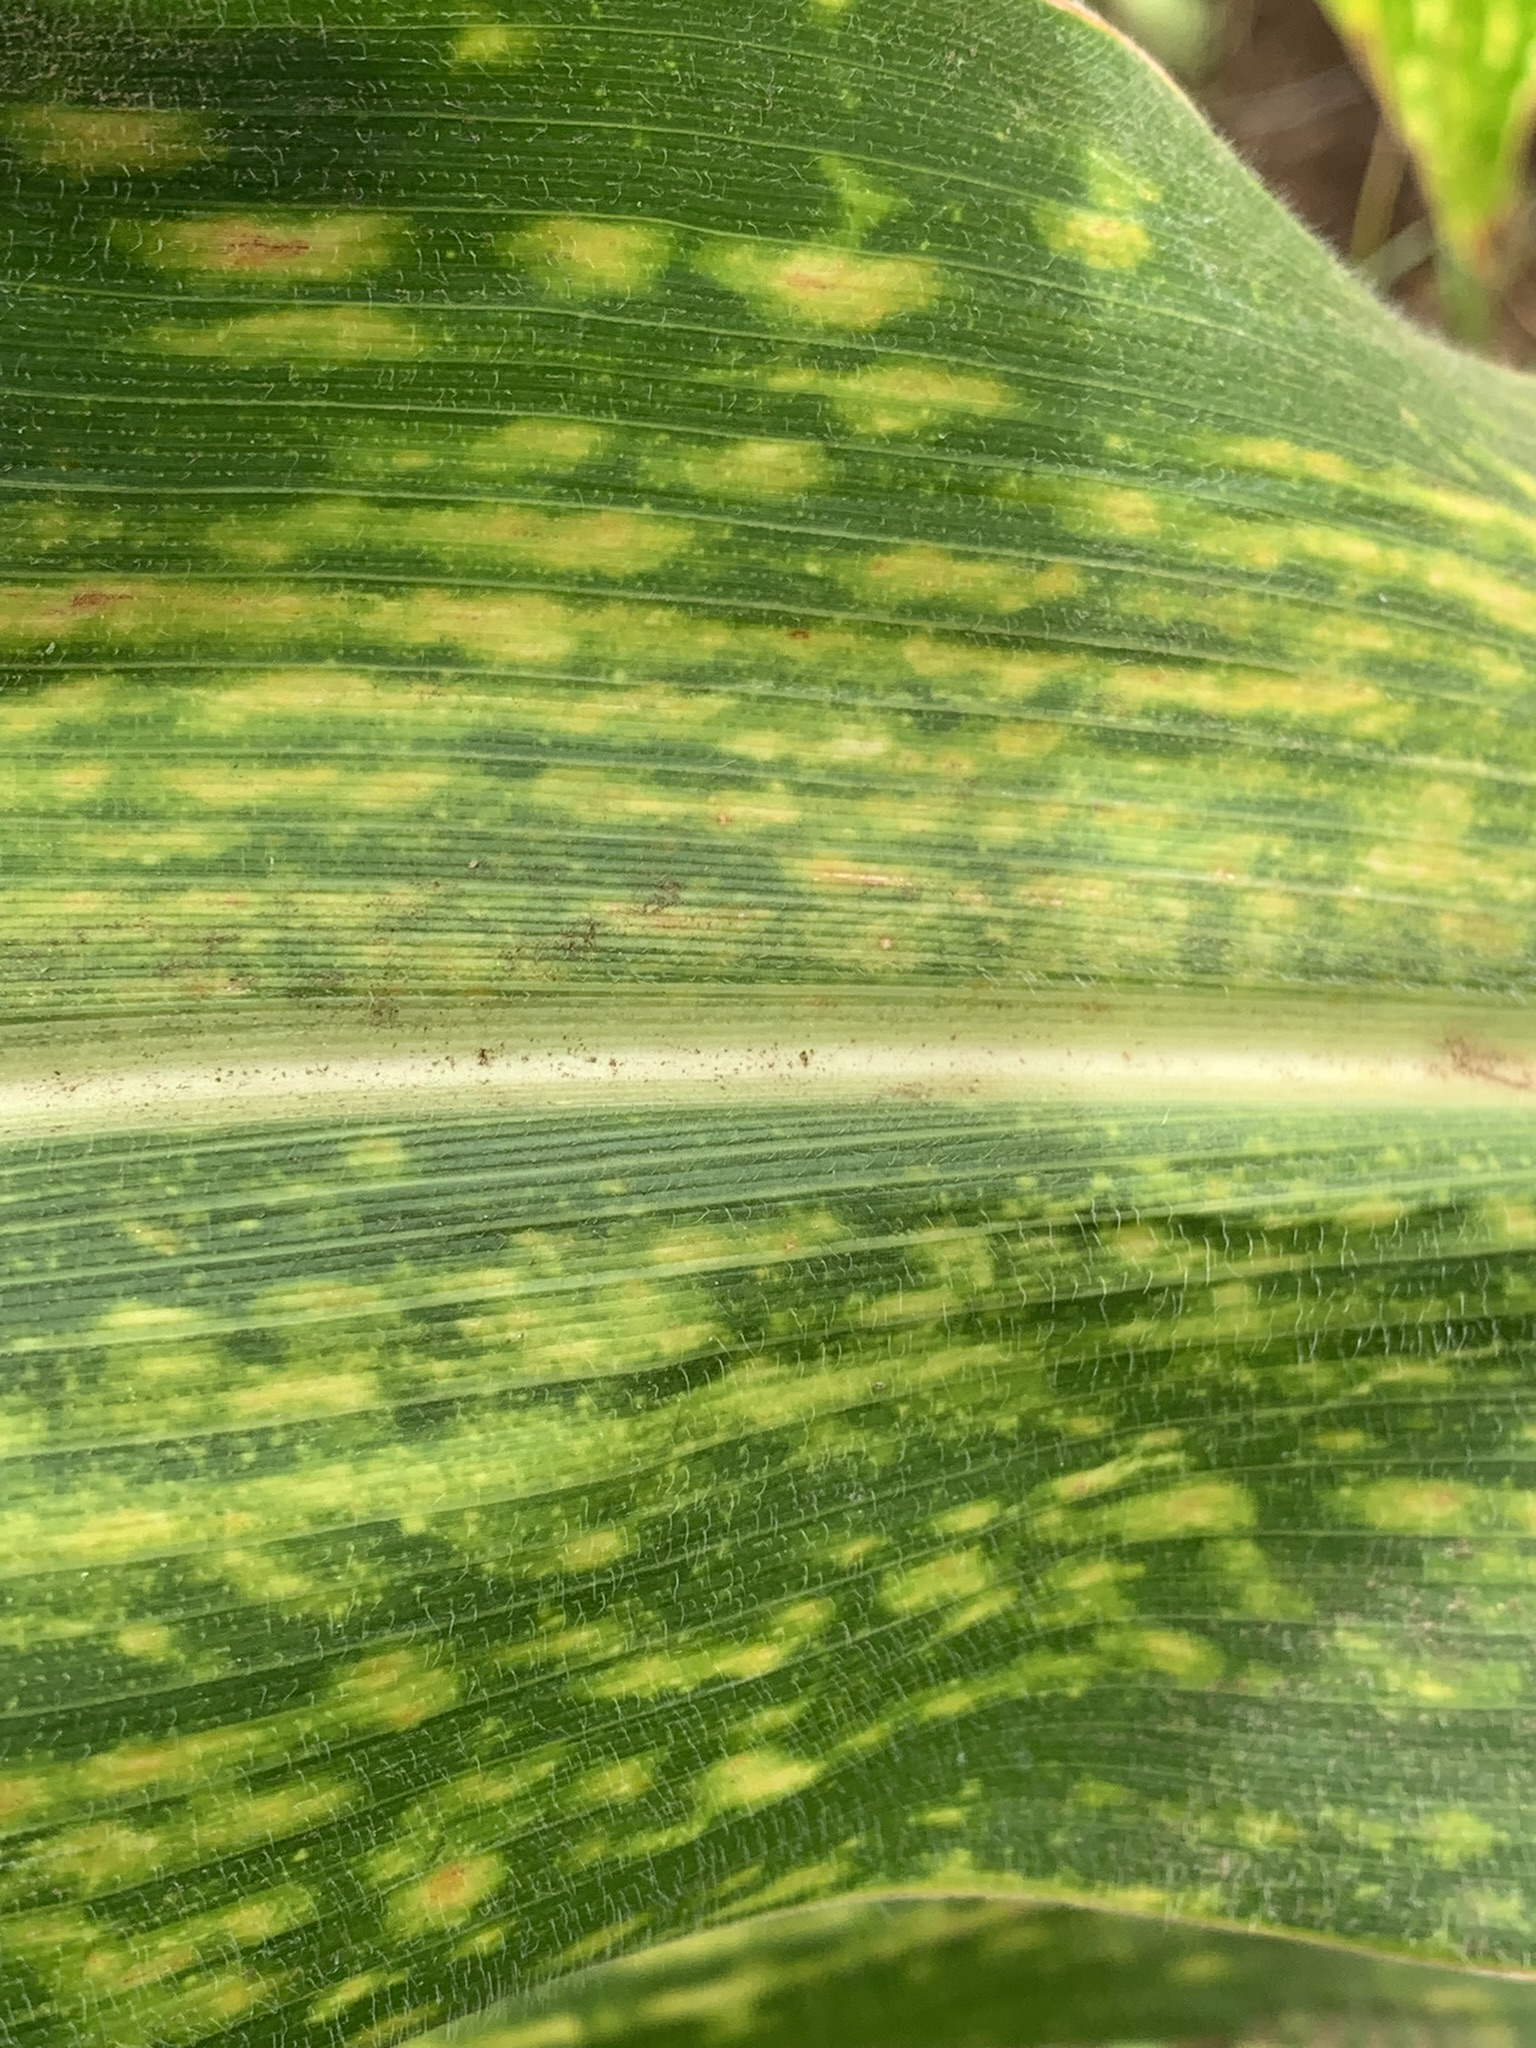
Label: MLN